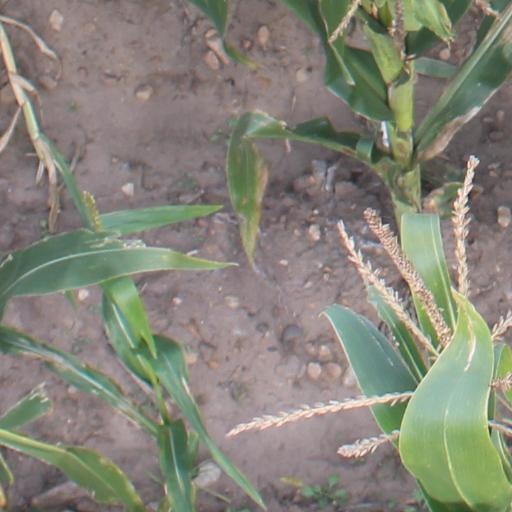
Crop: maize; corn